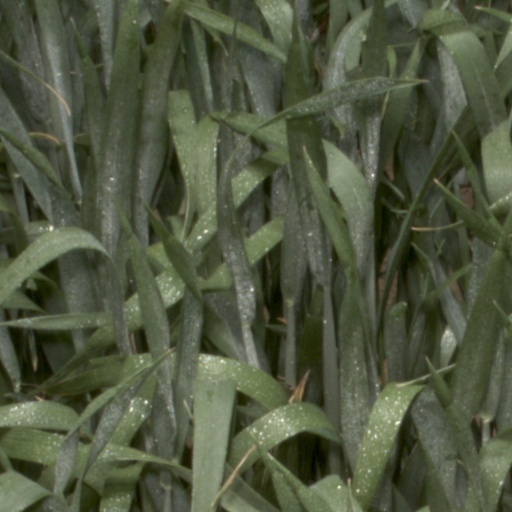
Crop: wheat